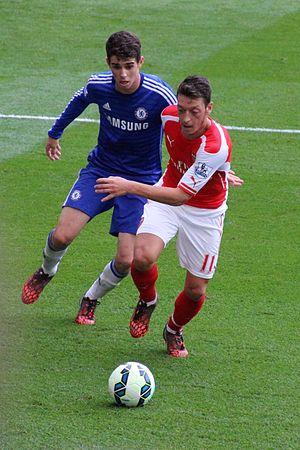
Mesut Özil né le 15 octobre 1988 à Gelsenkirchen, est un footballeur international allemand d'origine turque. Formé au Schalke 04, il évolue depuis 2013 au poste de milieu de terrain offensif à Arsenal.